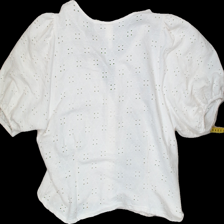
View: back
Type: Top
Category: Ladies
Brand: H&M
Colors: White
Material: 93% cotton, 7% cont?
Cut: V-collar, Cropped
Size: XL
Season: Summer
Trend: No trend
Stains: Yes
Price range: <50
Recommended usage: Export